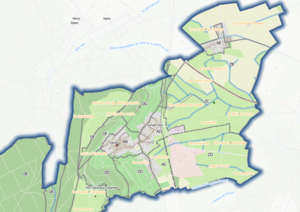
Domgermain, ban communal (Qgis et OpenstreetMap)
Domgermain est une commune française située dans le département de Meurthe-et-Moselle en région Grand Est.